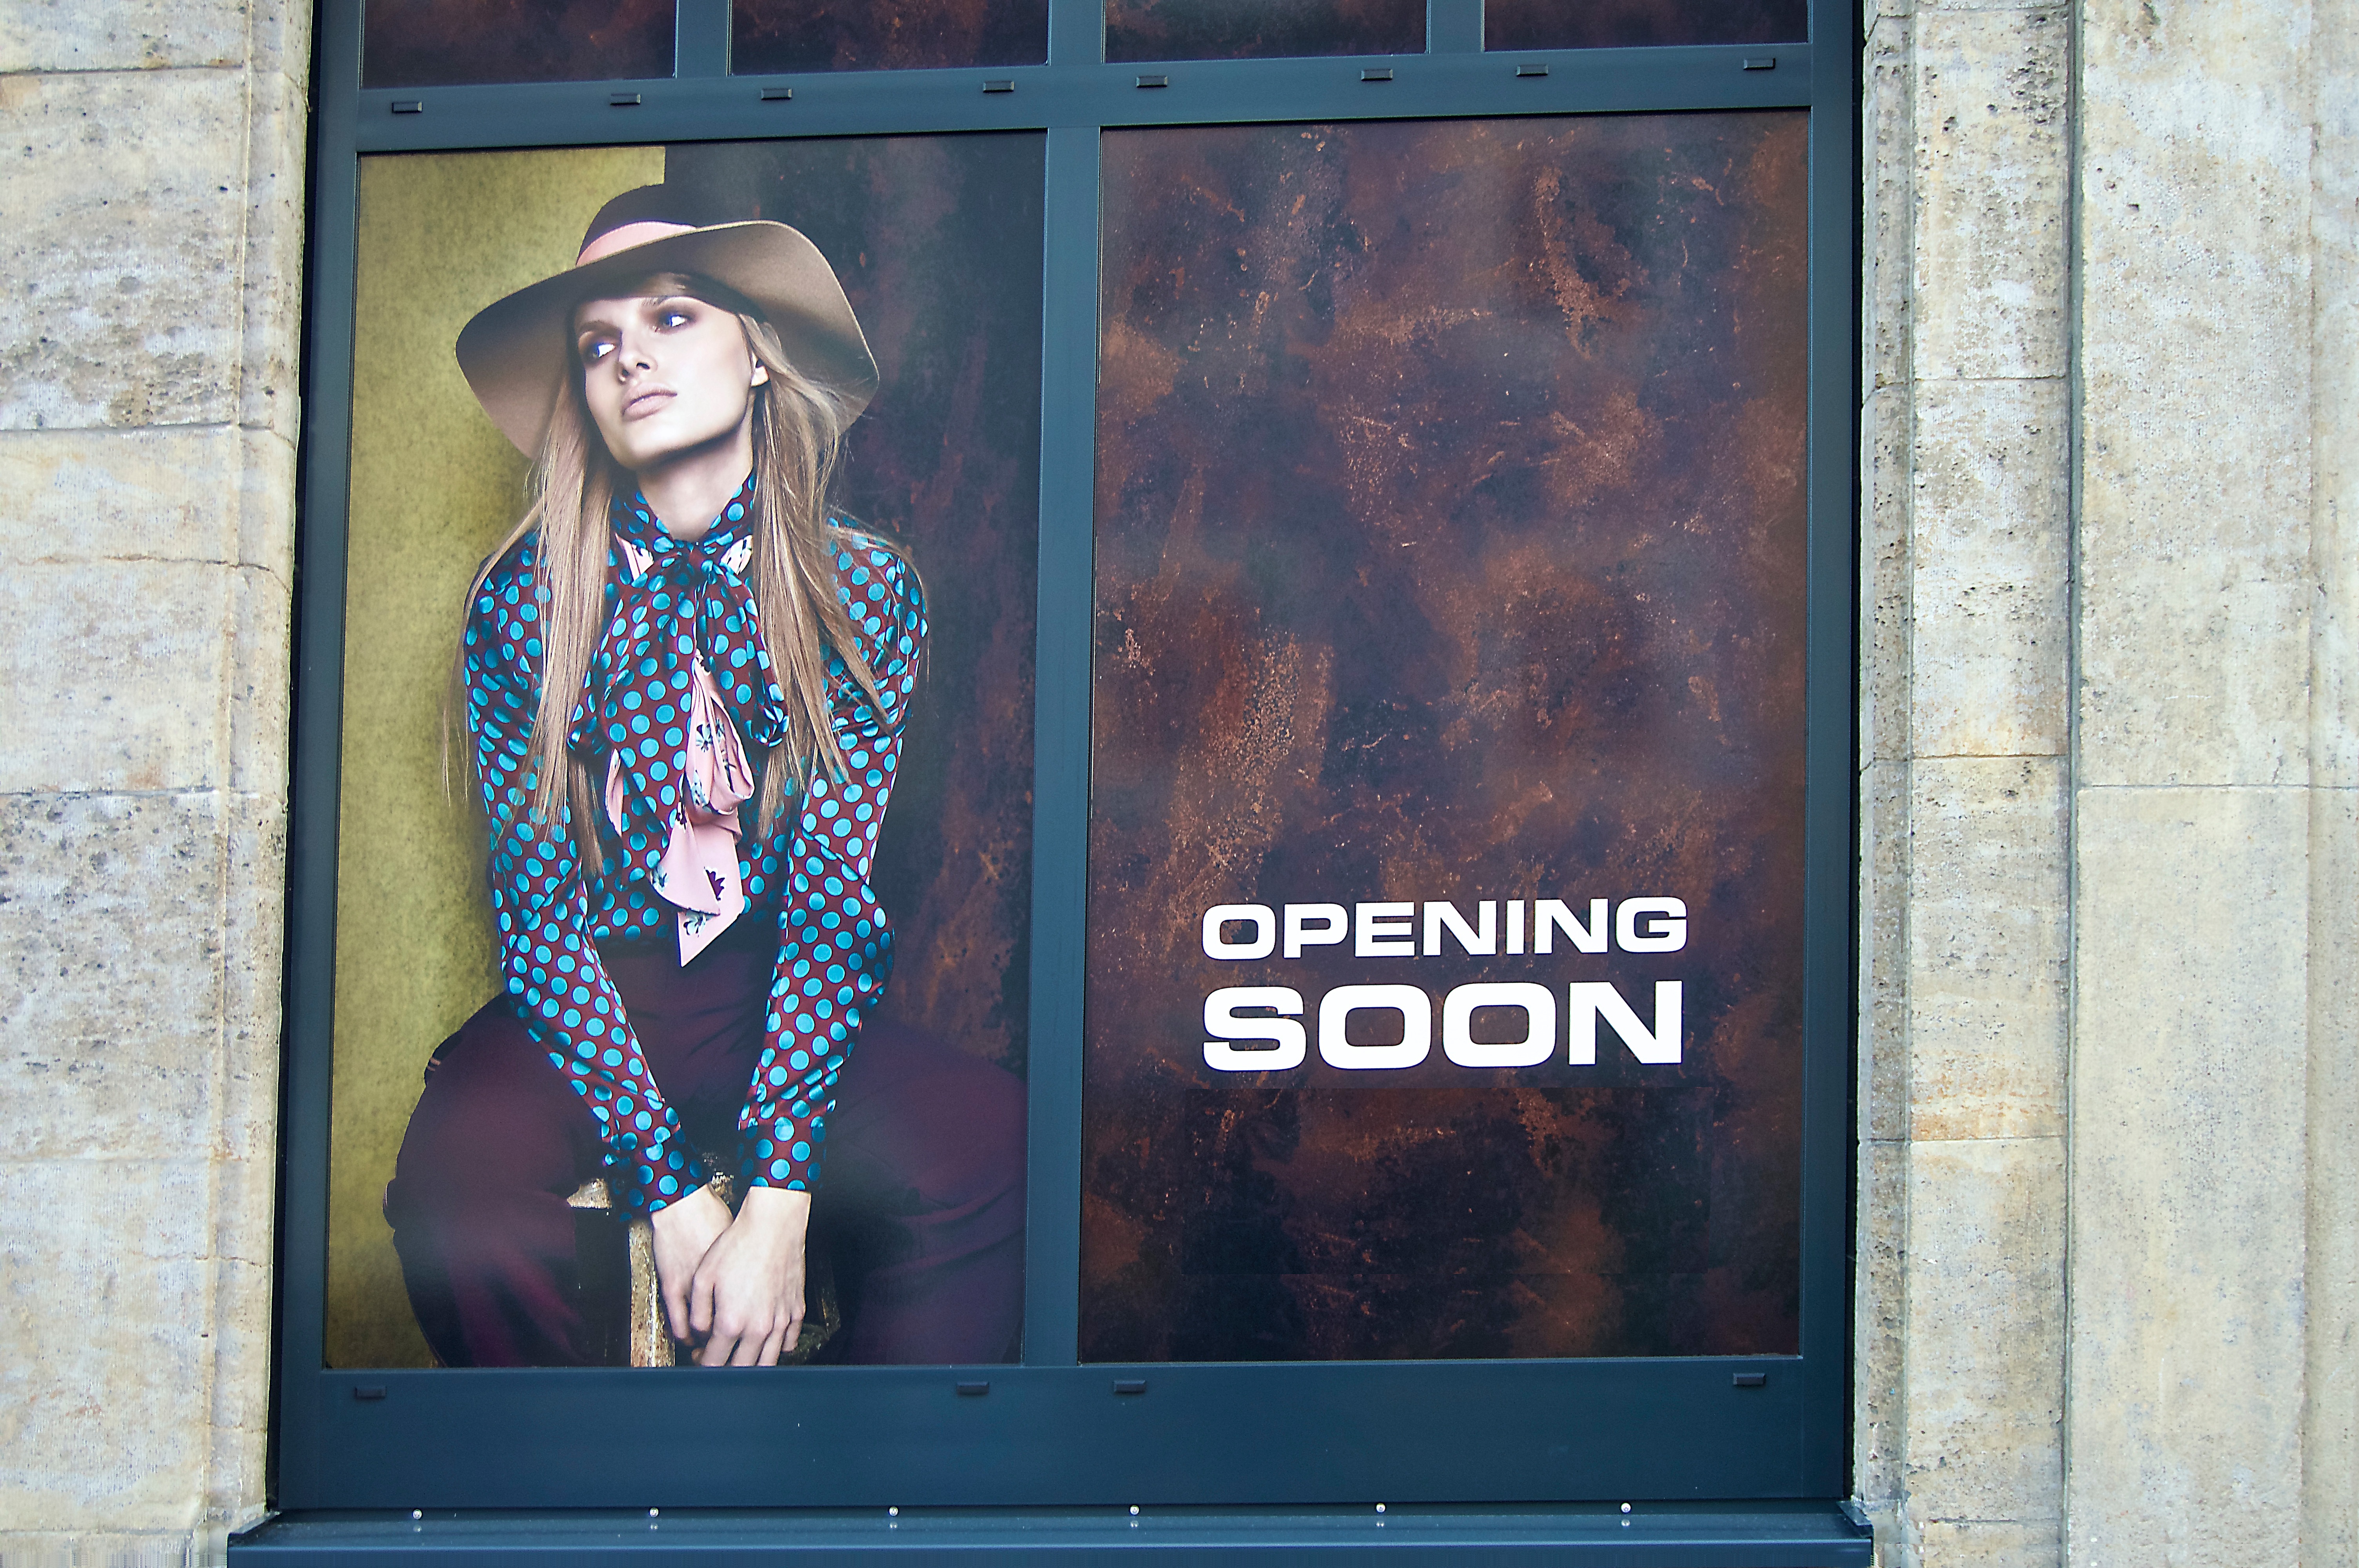
architecture, window, advertising, ad, color, fashion, blue, city life, art, design, public, photograph, poster, notice, announcement, advertisement advertising